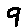
Label: 9